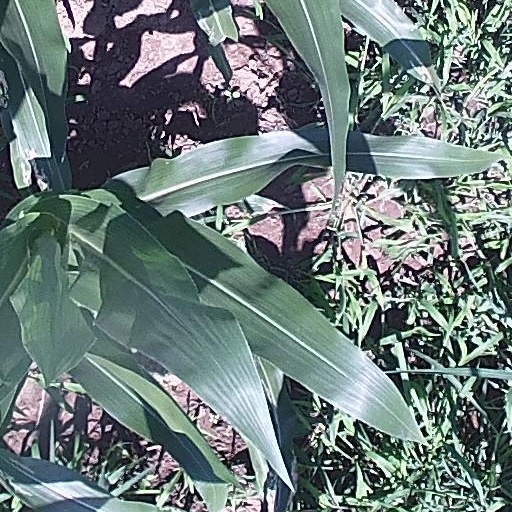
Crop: maize; corn